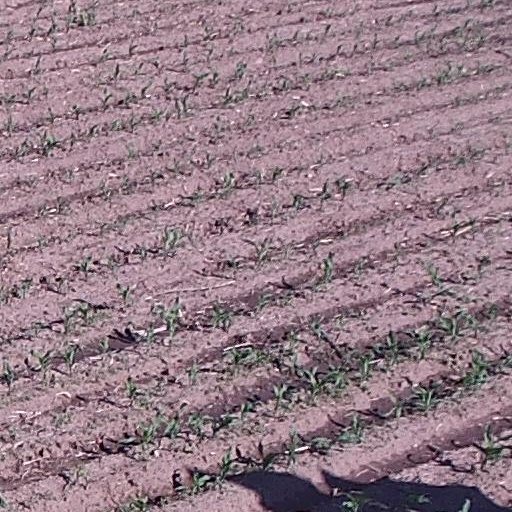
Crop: maize; corn